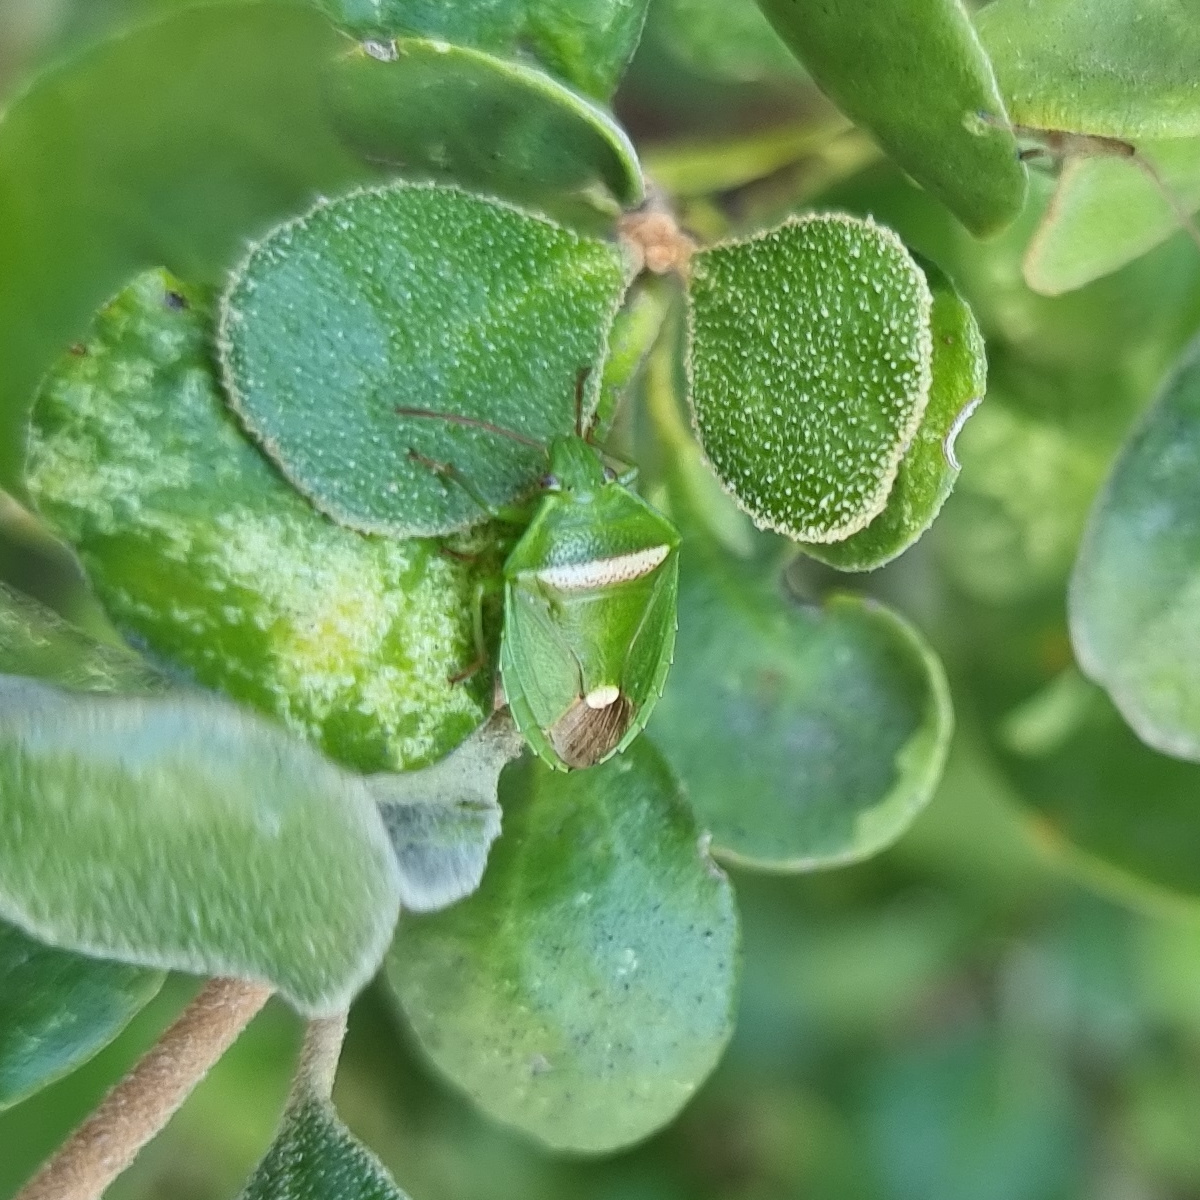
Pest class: stink_bug